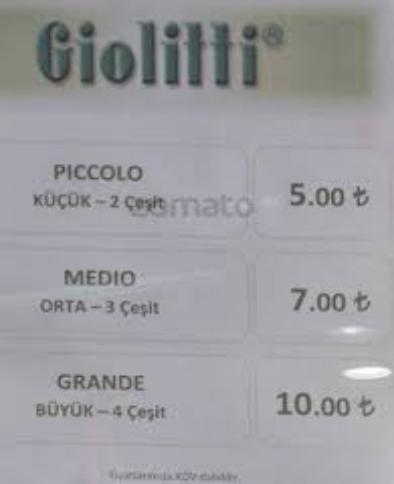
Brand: Giolitti
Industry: Food